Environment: real
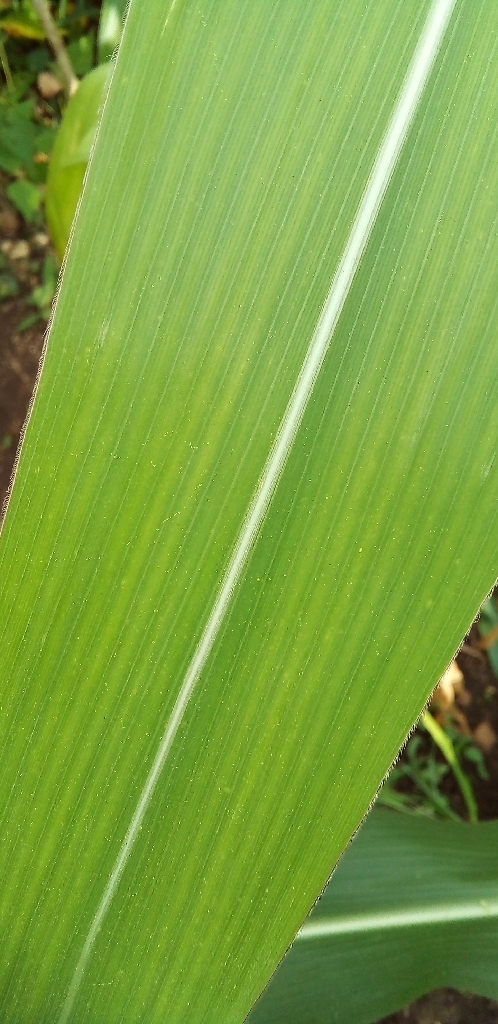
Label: healthy